Your Money or Your Wife

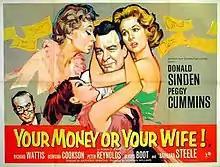
British quad poster by Renato Fratini

Your Money or Your Wife is a 1960 British comedy film directed by Anthony Simmons and starring Donald Sinden, Peggy Cummins and Richard Wattis. It was based on the 1951 play "Count Your Blessings" by Ronald Jeans. A couple must divorce in order to inherit a fortune.